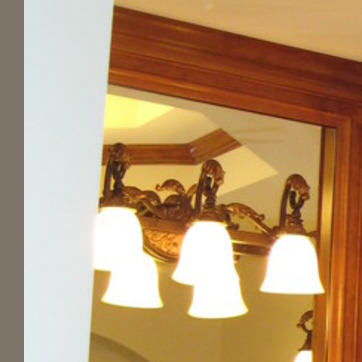
Material: mirror